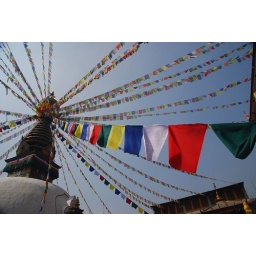
Prayer flags in the blue sky